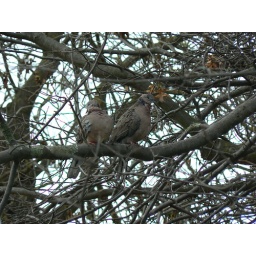
Birds in the tree outside m. Birds in the tree outside my window